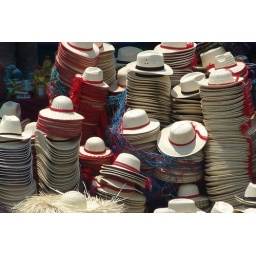
The odd hat for sale at a market in San Francisco el Alto, Guatemala.